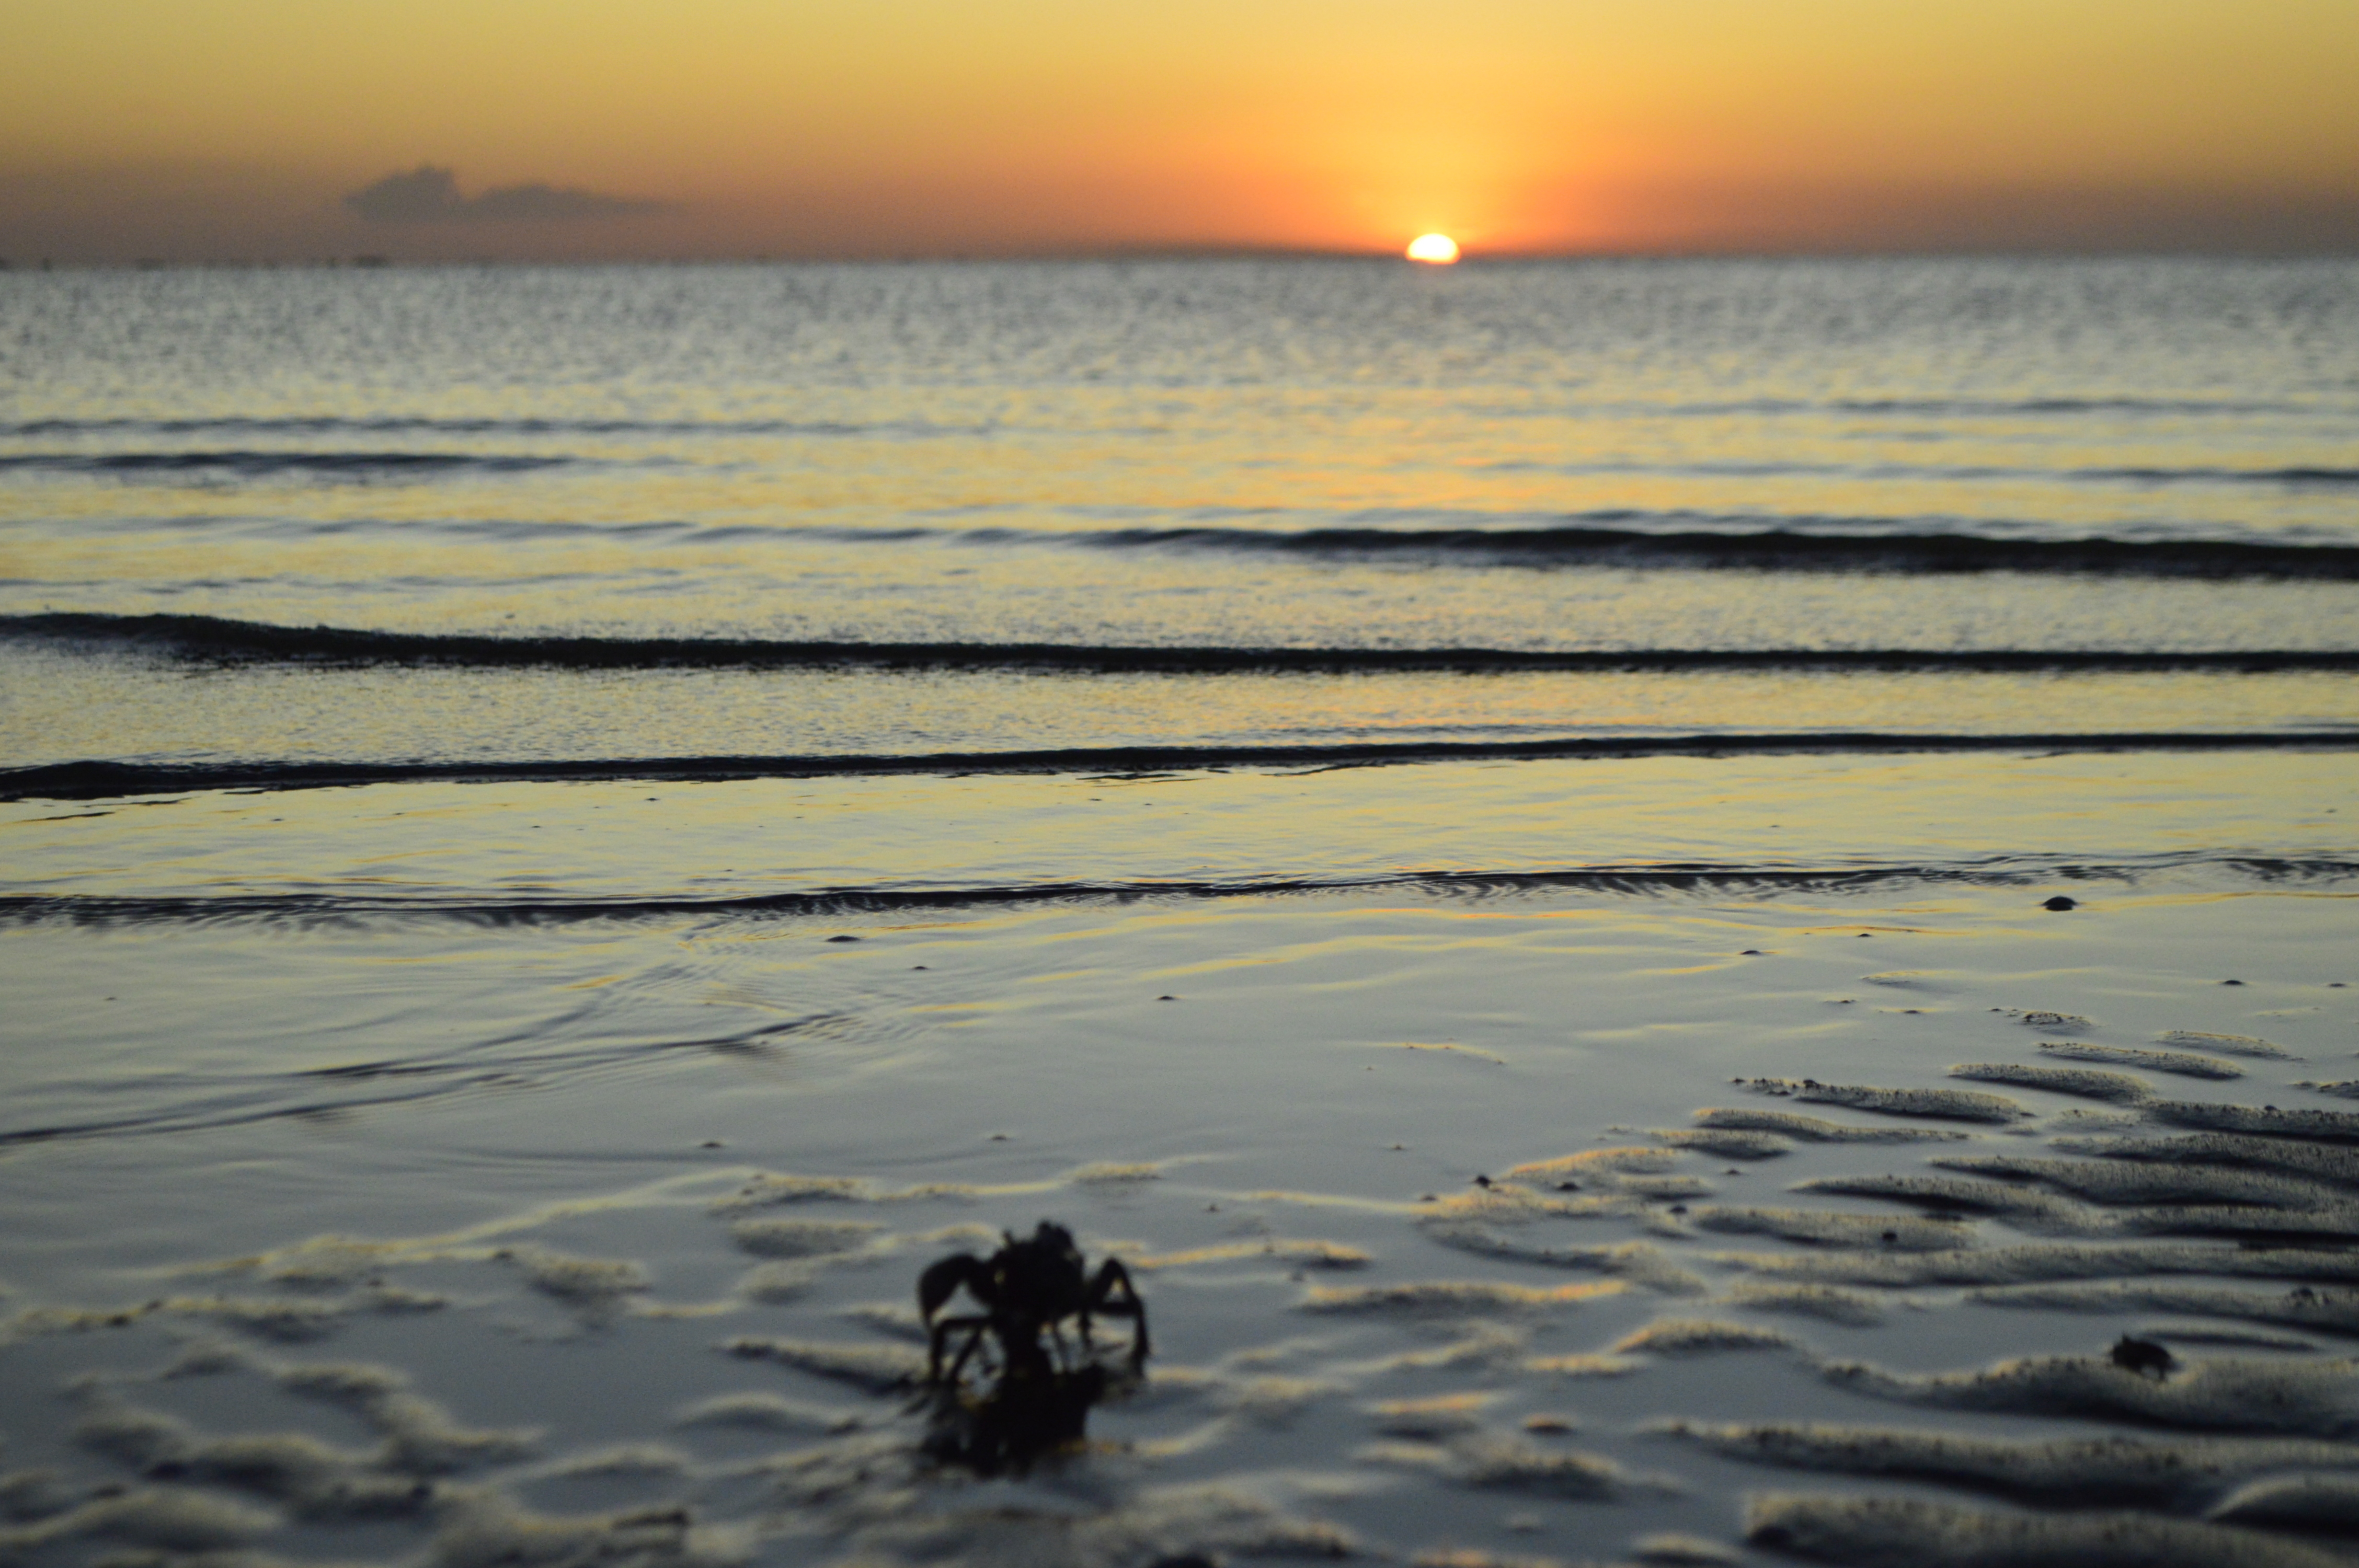
sky, sea, ocean, beach, water, horizon, coast, wave, sunset, shore, morning, calm, sunrise, sand, evening, vacation, wind wave, reflection, tree, sun, sunlight, cloud, dusk, coastal and oceanic landforms, tide, landscape, afterglow, tropics, dawn, shadow